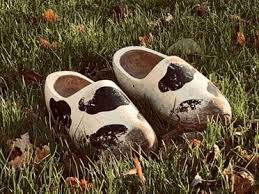
Label: Clog